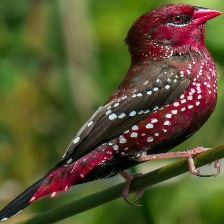
Species: AVADAVAT
Scientific name: AMANDAVA AMANDAVA